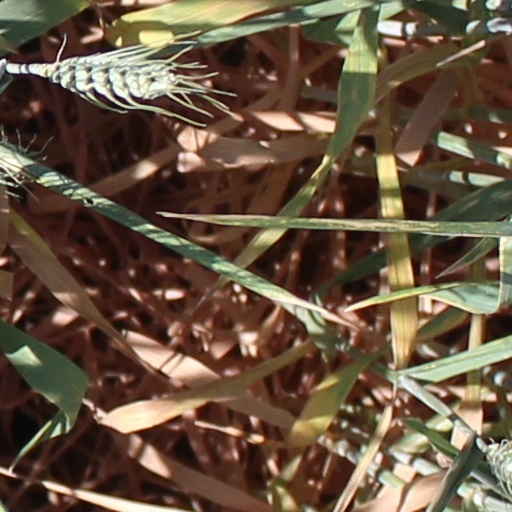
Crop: wheat